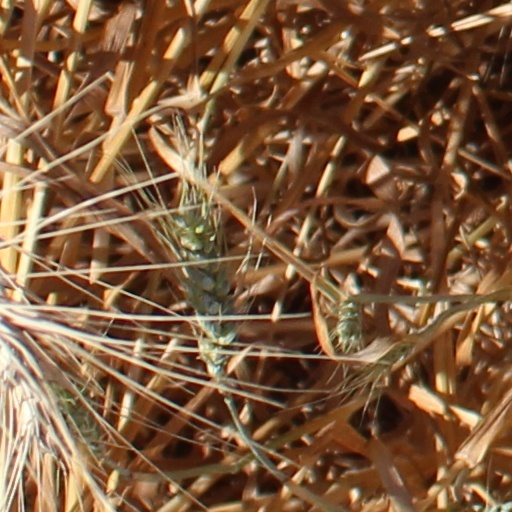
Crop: wheat